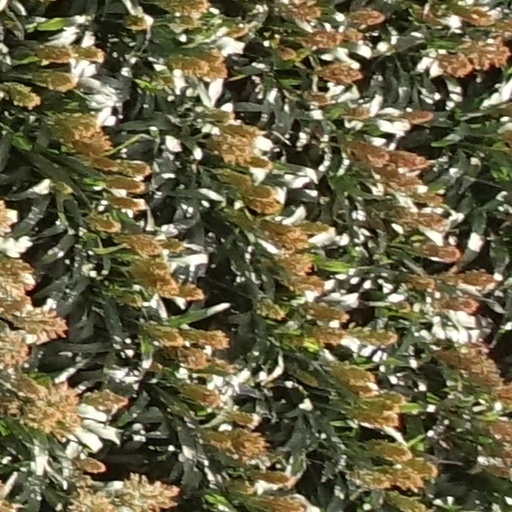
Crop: sorghum